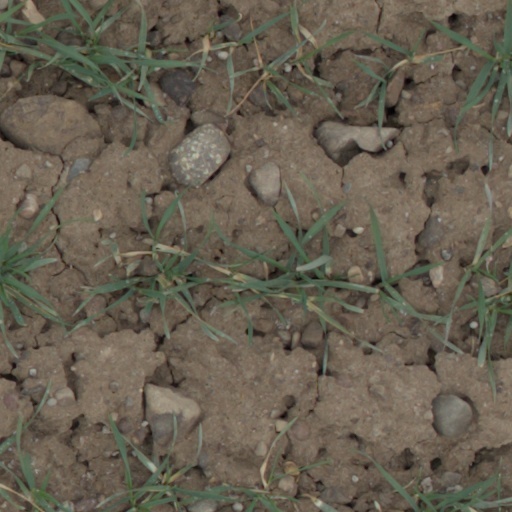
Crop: wheat